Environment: real
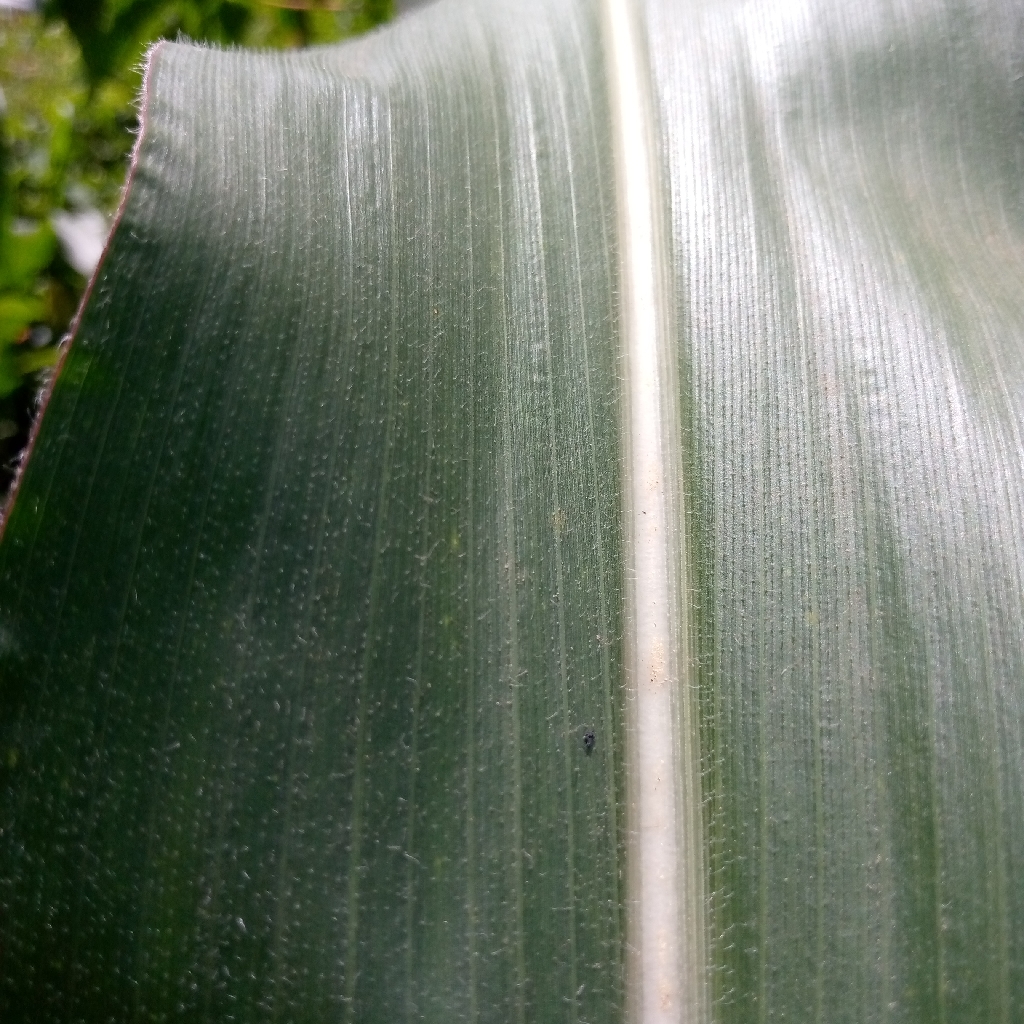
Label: healthy